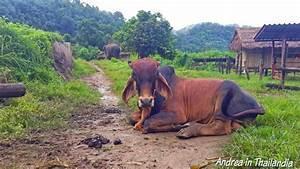
cow